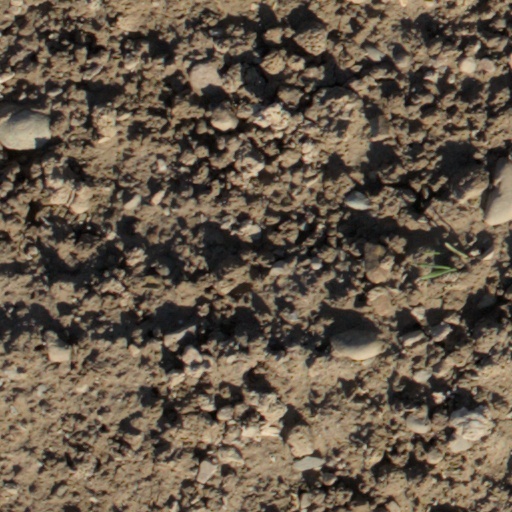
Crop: wheat